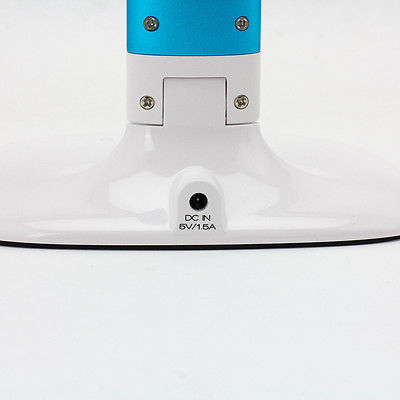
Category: lamp